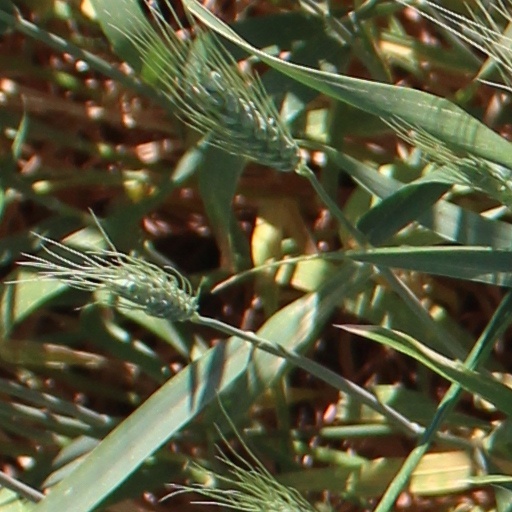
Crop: wheat